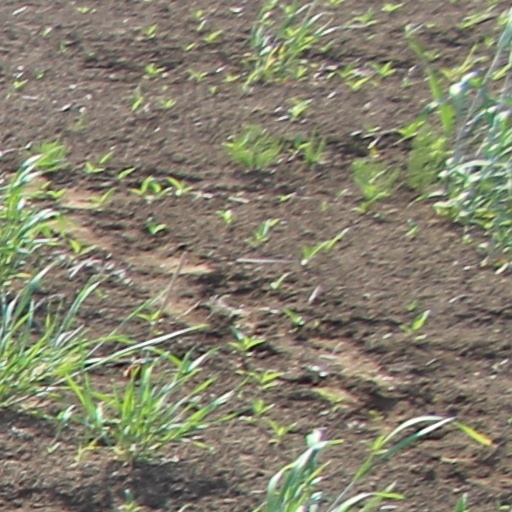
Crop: wheat